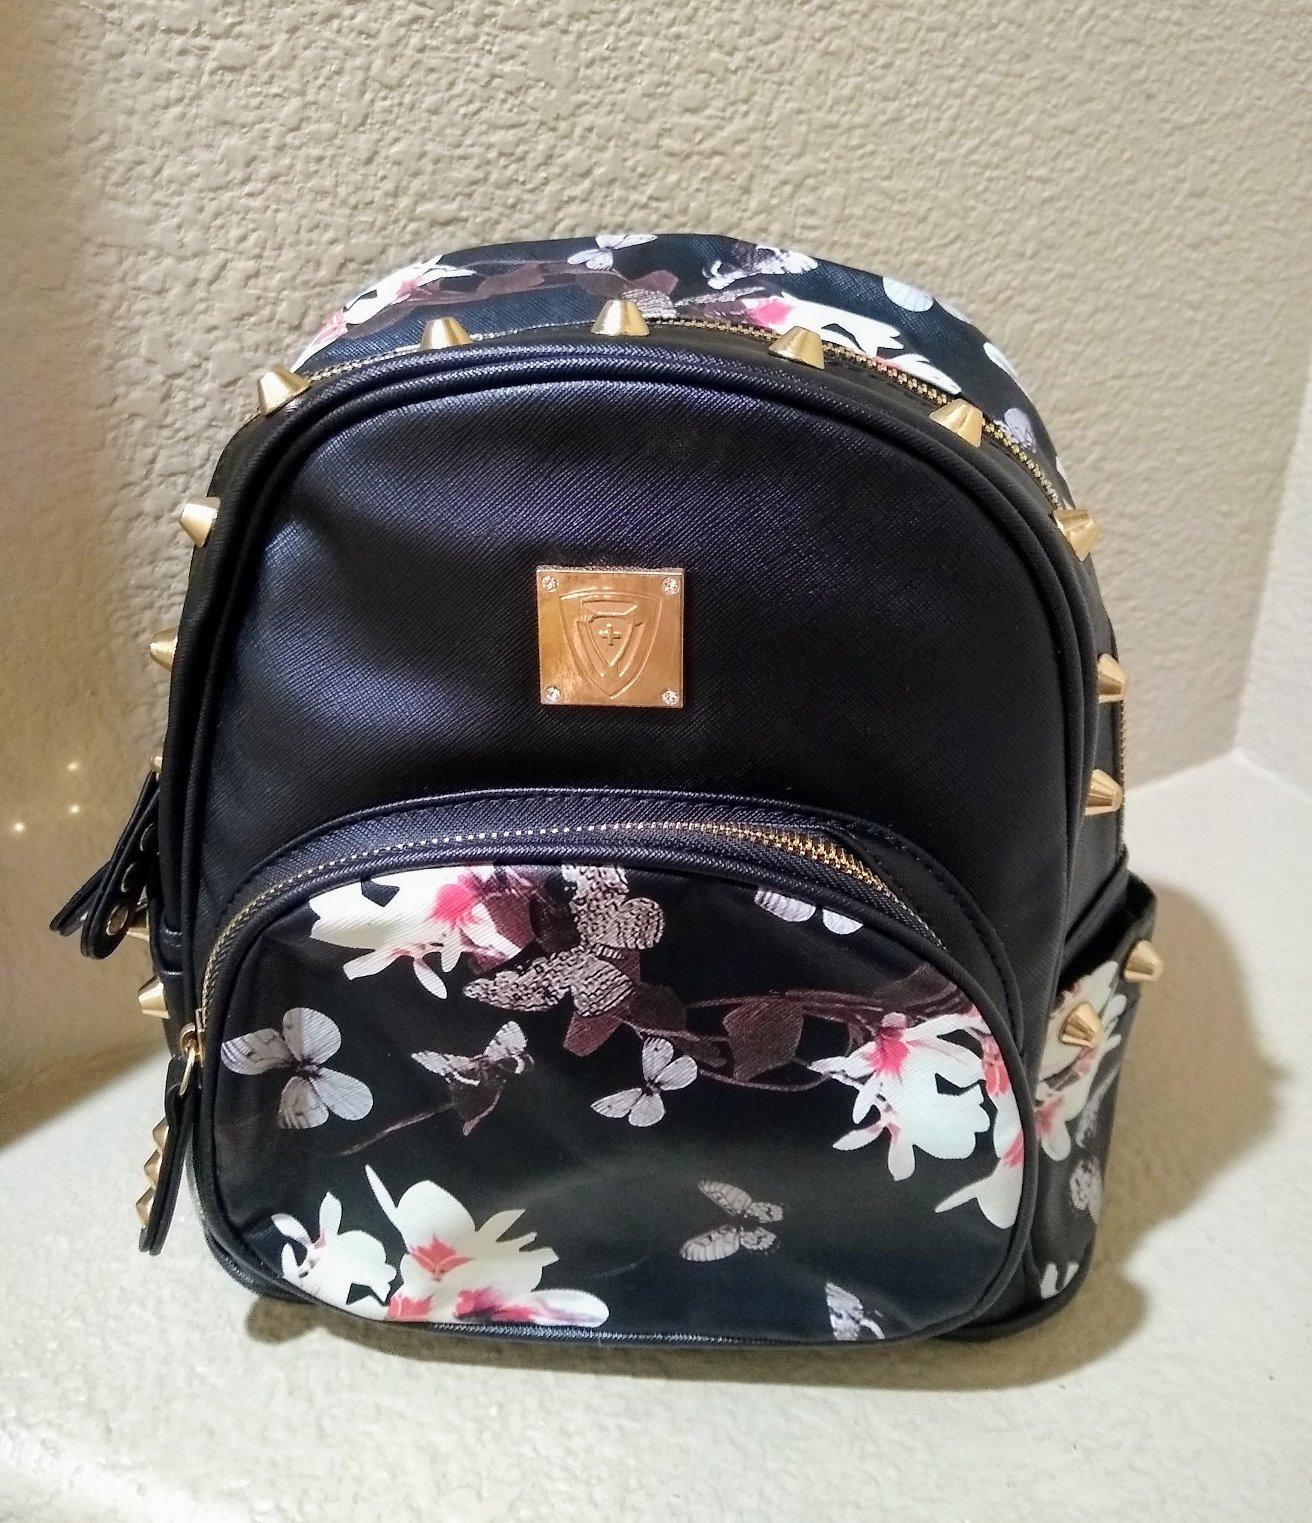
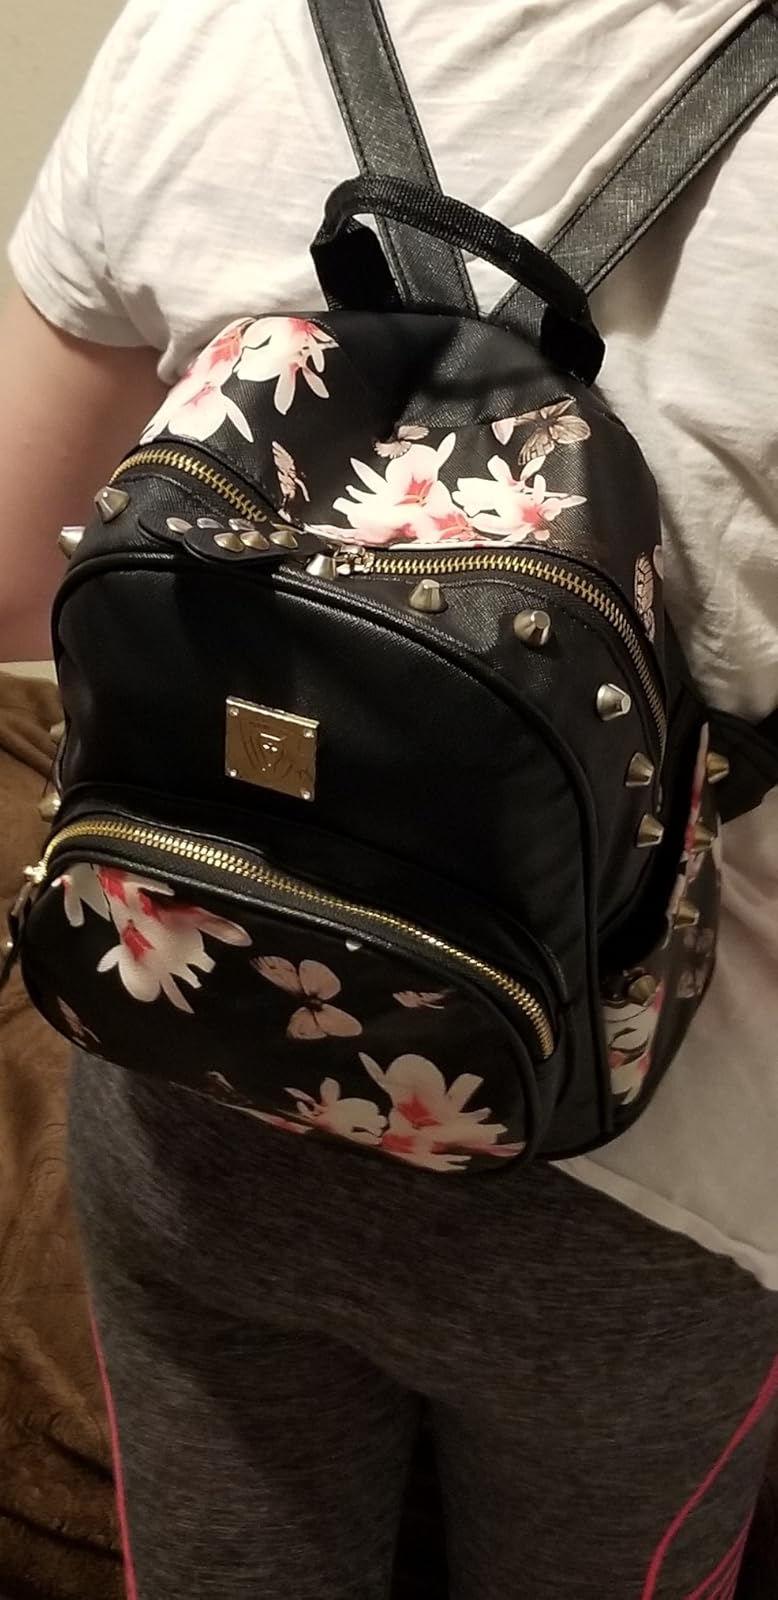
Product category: accessories_handbag
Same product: yes